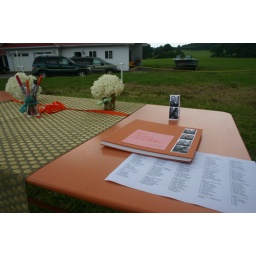
guest book table. books by jenni!